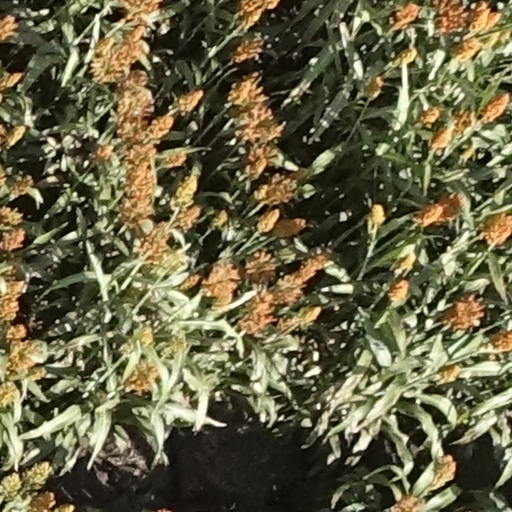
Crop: sorghum